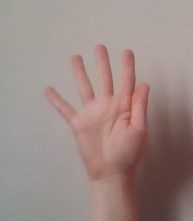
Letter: sheen